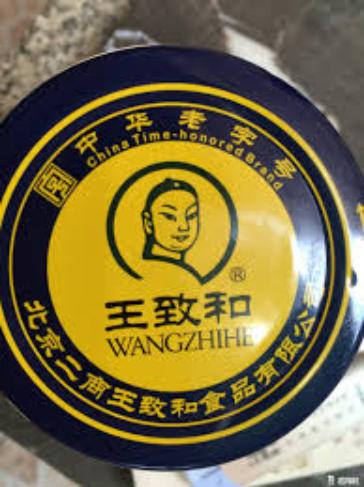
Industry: Food